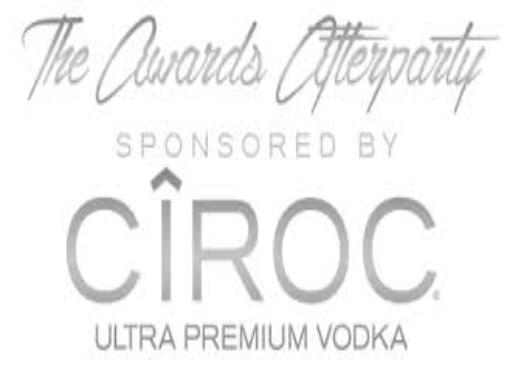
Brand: Ciroc
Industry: Necessities